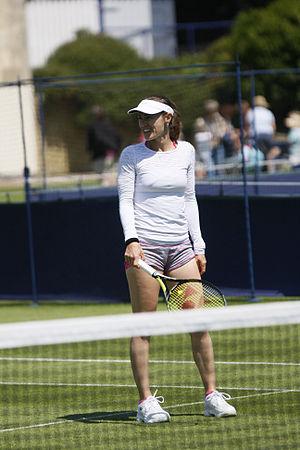
Martina Hingis est une joueuse de tennis professionnelle suisse, née le 30 septembre 1980 à Košice. Elle détient le record de la plus jeune gagnante d'un titre du Grand Chelem en simple dans l'ère Open, et celui de la plus jeune numéro un mondiale de l'histoire du tennis.